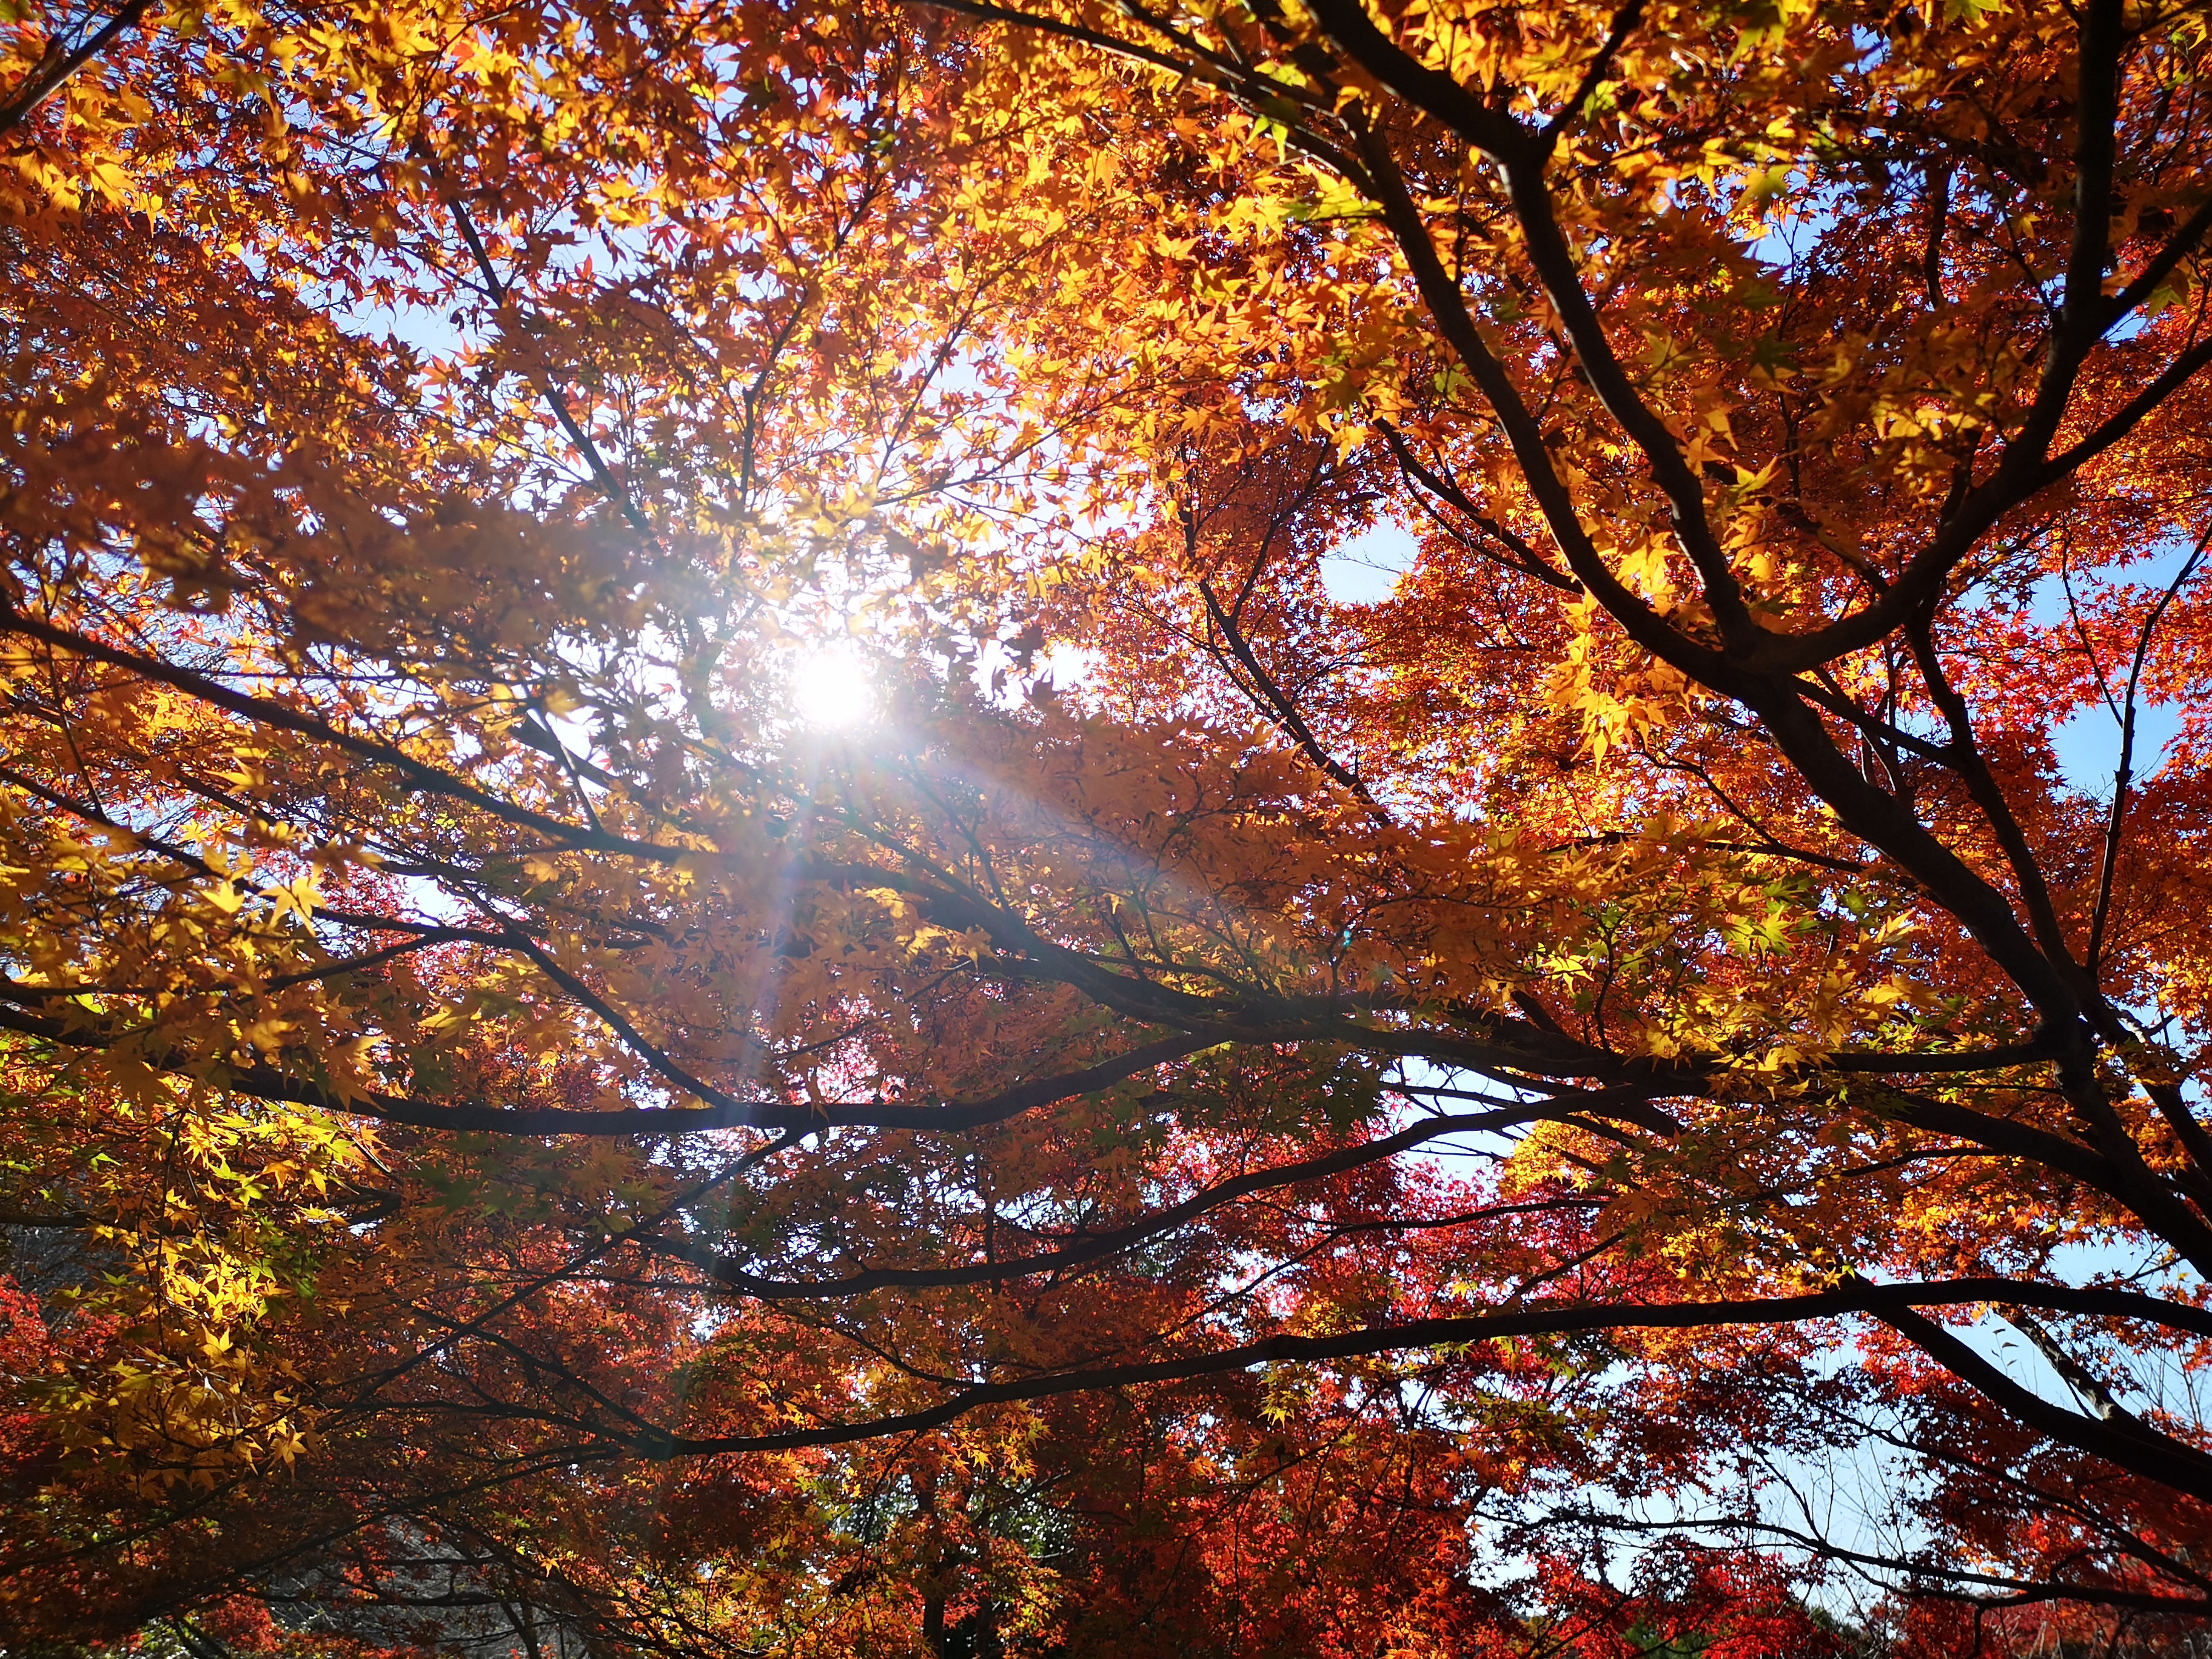
autumn, japan, yellow, red, kyoto, leaves, glare, tree, leaf, nature, deciduous, sky, branch, natural landscape, sunlight, woody plant, light, orange, maple leaf, plant, natural environment, temperate broadleaf and mixed forest, biome, Northern hardwood forest, maple, trunk, forest, woodland, twig, Tints and shades, maidenhair tree, stock photography, landscape, state park, grove, old growth forest, plant stem